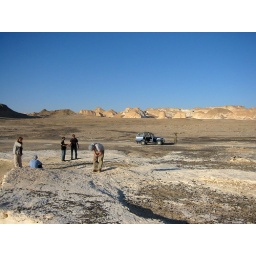
My tour group in Egypt examining the white rock of the White Desert in Egypt's Western Desert.